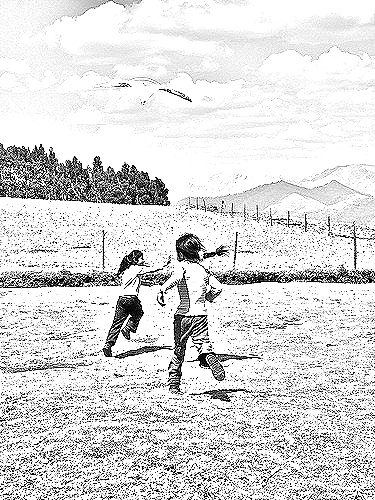
Portrait style: Sketch Portrait